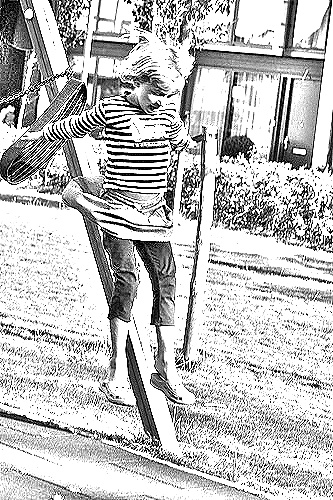
Portrait style: Sketch Portrait